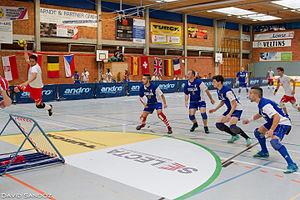
La Fédération internationale de tchoukball est une association internationale des fédérations nationales de tchoukball. Fondée en 1971, elle compte actuellement 13 associations membres et 22 autres pays dans lesquels elle est présente.